Deism

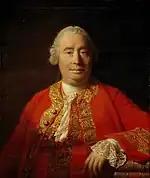
David Hume

The first major statement of Deism in English literature is Lord Herbert of Cherbury's book "De Veritate" (1624). Lord Herbert, like his contemporary Descartes, searched for the foundations of knowledge. The first two-thirds of his book "De Veritate" ("On Truth, as It Is Distinguished from Revelation, the Probable, the Possible, and the False") are devoted to an exposition of Herbert's theory of knowledge. Herbert distinguished truths from experience and distinguished reasoning about experience from innate and revealed truths. Innate truths are imprinted on our minds, as evidenced by their universal acceptance. Herbert referred to universally accepted truths as "notitiae communes—"Common Notions. Herbert believed there were five Common Notions that unify all religious beliefs.